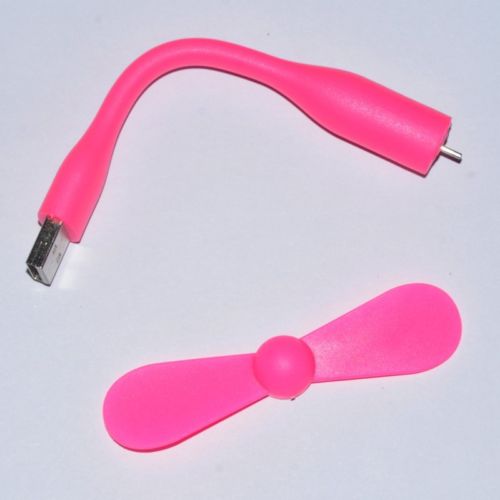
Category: fan